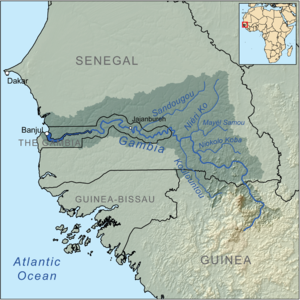
La Koulountou est un cours d'eau du Sénégal qui prend sa source en Guinée au nord du massif montagneux de Fouta Djallon. C'est le plus important affluent du fleuve Gambie.
Voici une liste des cours d'eau du Sénégal, par ordre alphabétique.
Le fleuve Gambie est un cours d'eau d'Afrique de l'Ouest qui traverse la Guinée, le Sénégal puis la Gambie, pays qui s'étend sur ses deux rives.